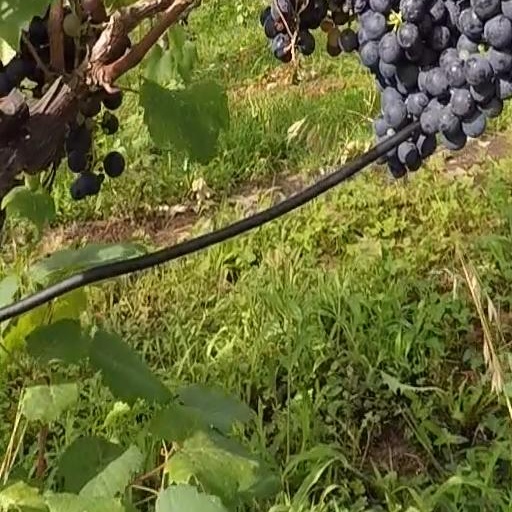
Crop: grape